18.11: A Code of Secrecy

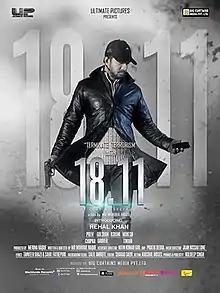
Film poster

18.11: A Code of Secrecy is a 2014 Indian Hindi action film written and directed by Mohibul Haque and Produced by Merina Hauque.